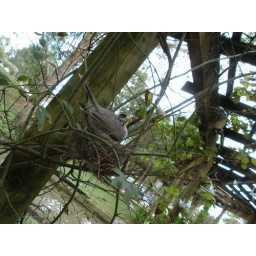
make a little bird house in your soul